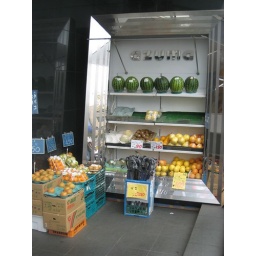
A bit different from the fruit stands we normally see along side the road in Los Angeles